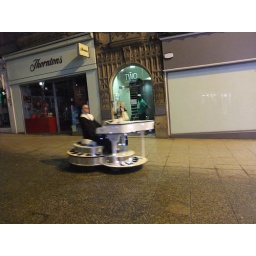
A male 'nun' flying by in Nottingham's city centre on Light Night.